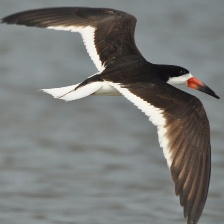
Species: BLACK SKIMMER
Scientific name: RYNCHOPS NIGER